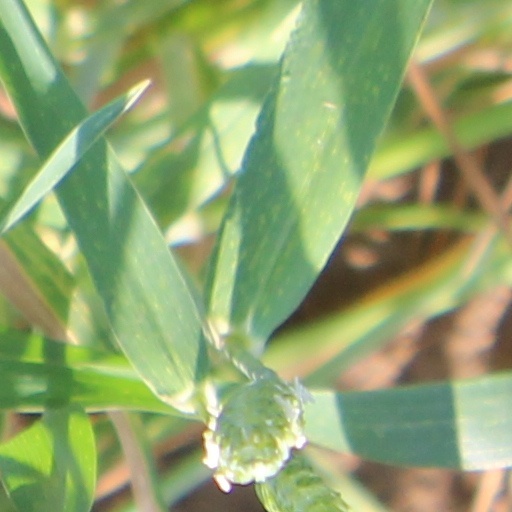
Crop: wheat